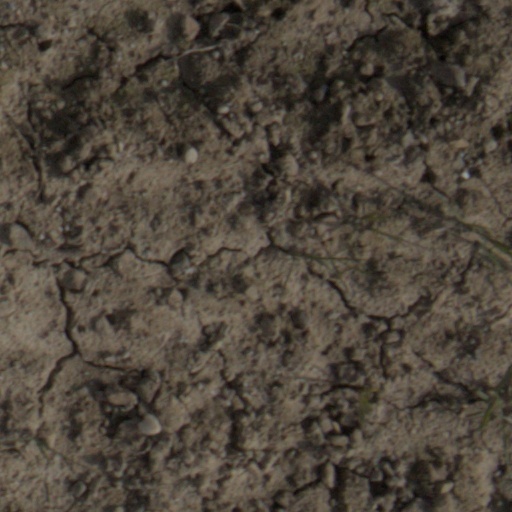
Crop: wheat